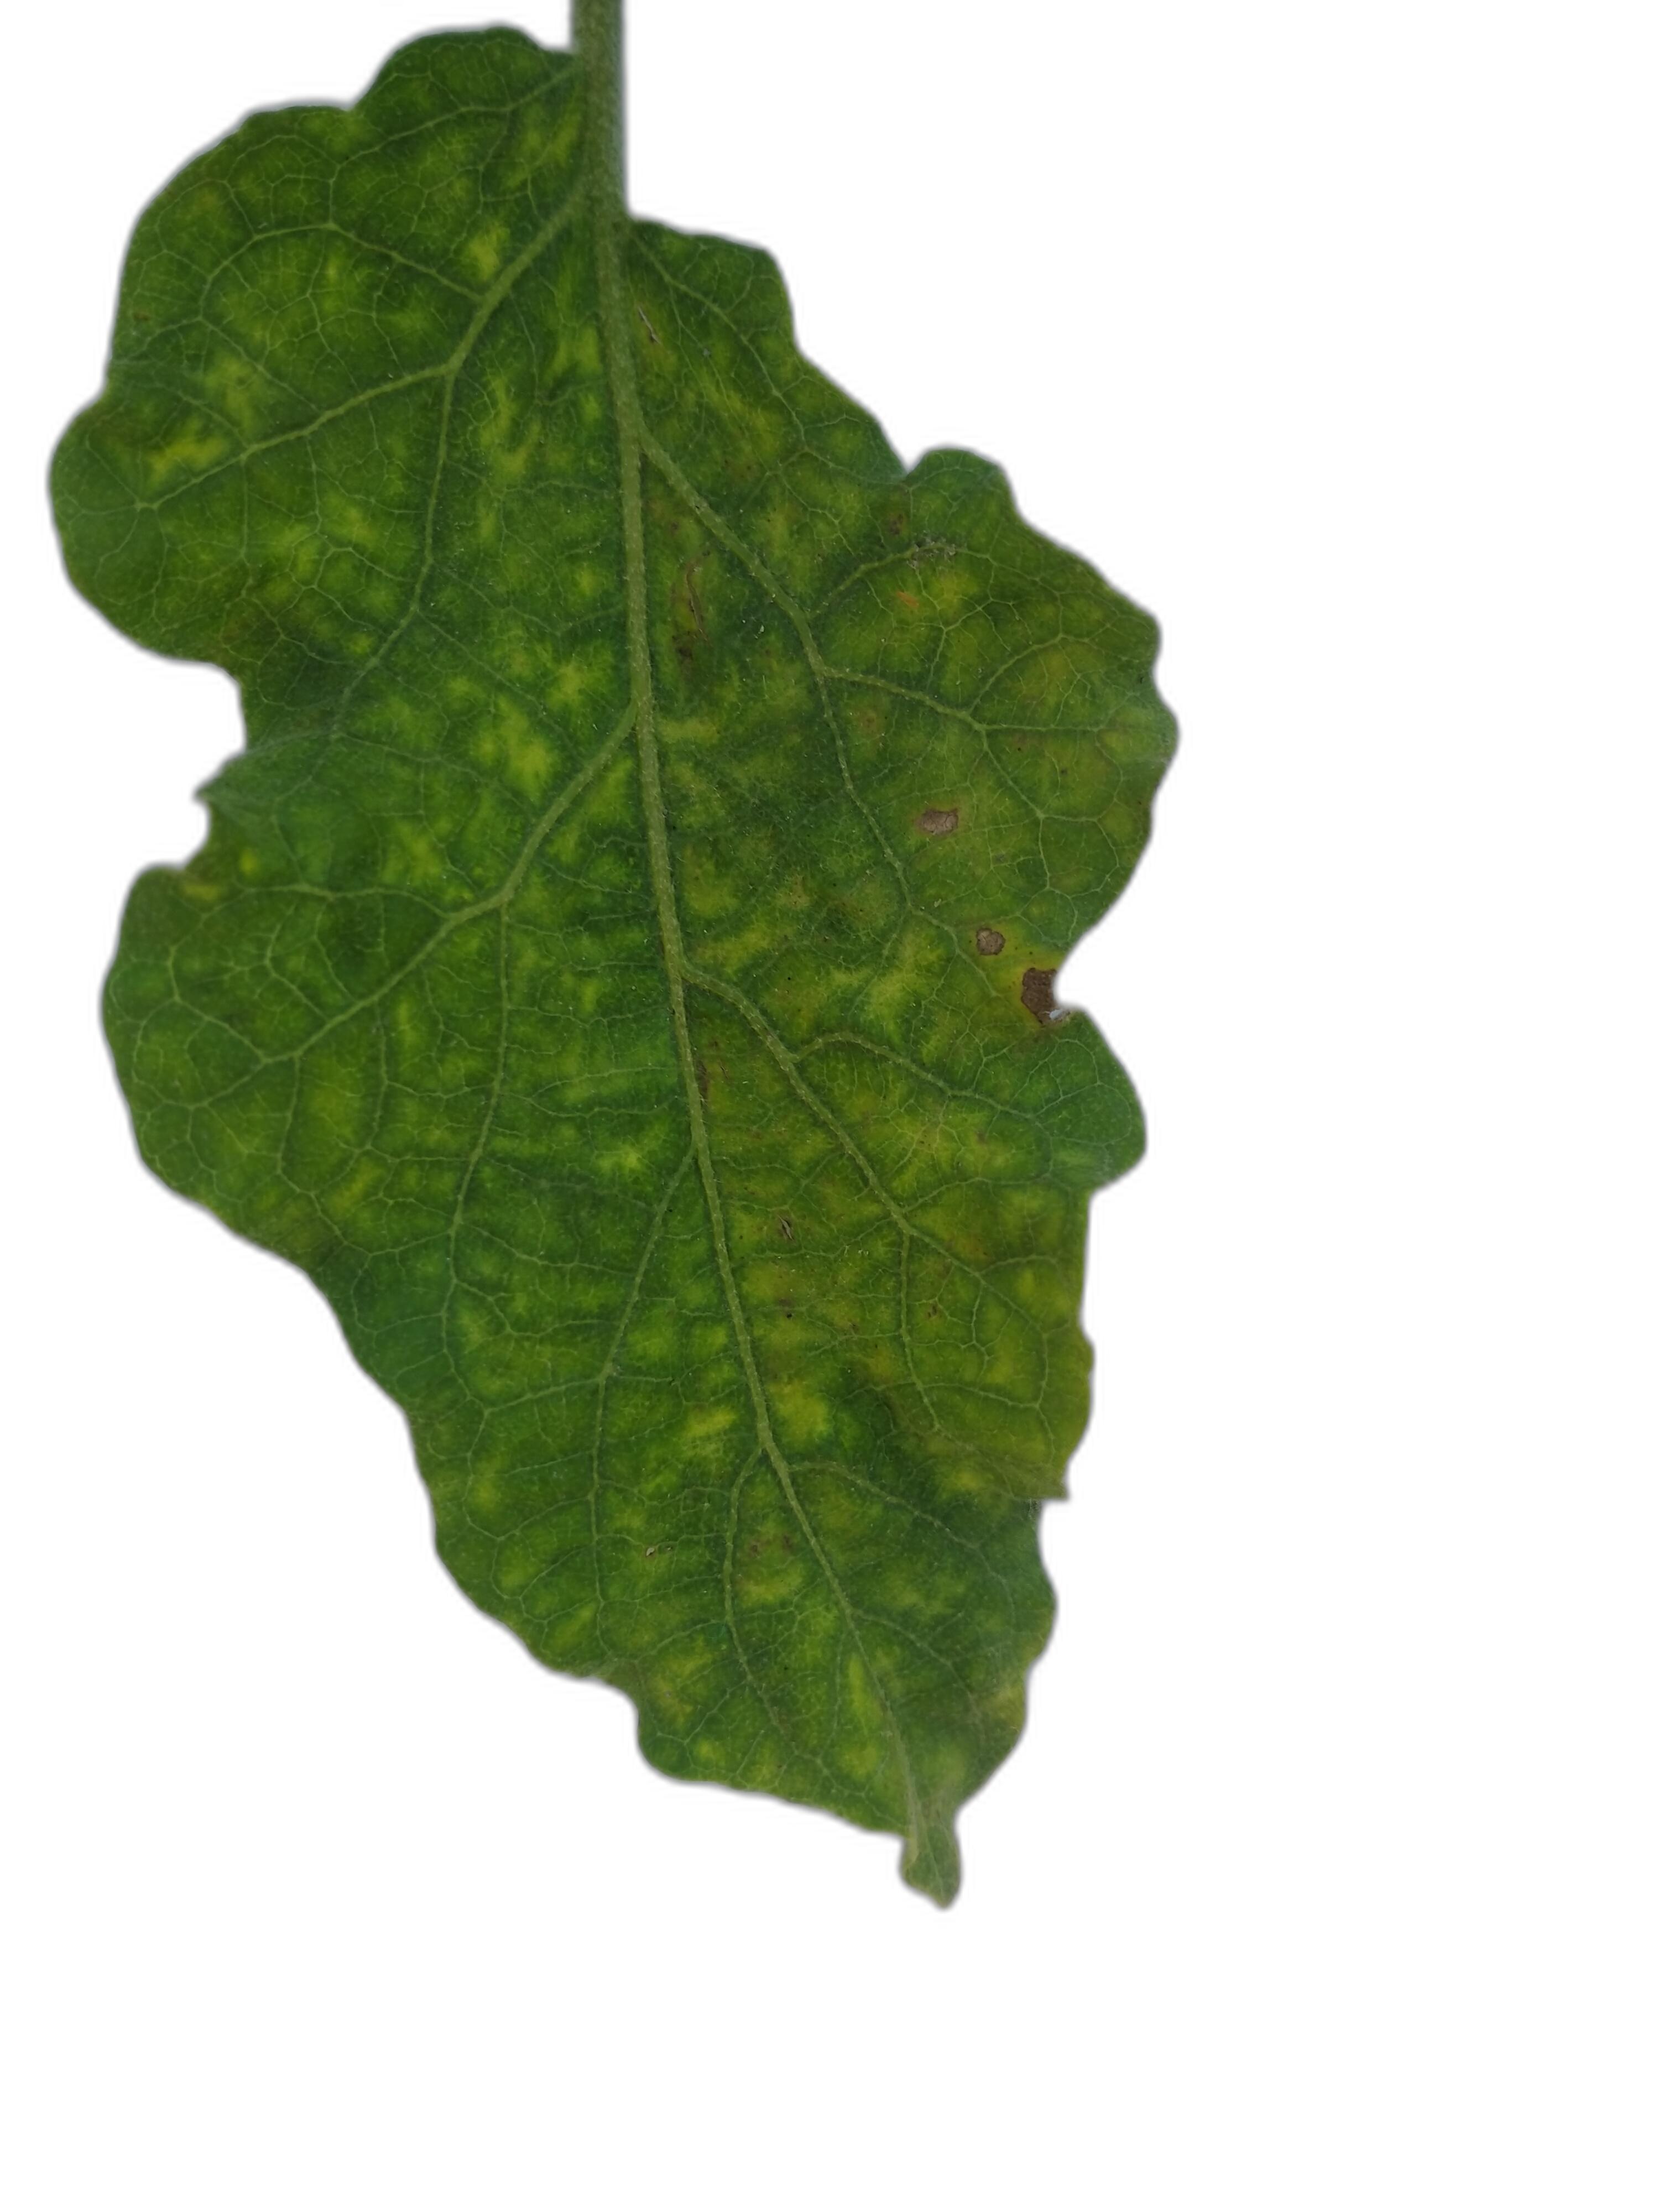
Label: Leaf Spot Disease